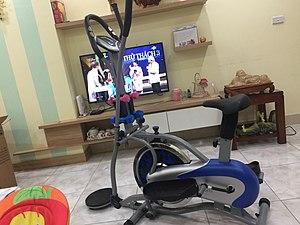
vélo d'exercice pour le meilleur de ma vie Español: bicicleta estática para mejor mi vida